University of Wisconsin–La Crosse

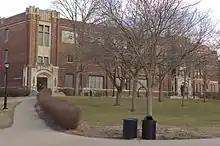
Wittich Hall, the second building built on campus

La Crosse State Normal School students began organizing several extra-curricular activities within two years of the school's founding. In 1910, students published the first campus newspaper, "The Racquet", which is still published today. The Physical Education Club was formed in 1912, making it the longest-continuous organization in the school's history.